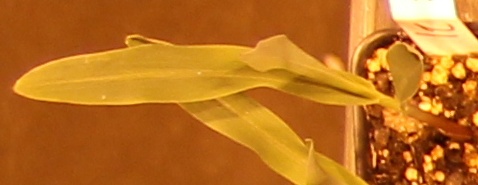
Label: Corn